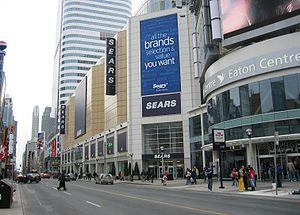
Le Toronto Eaton Centre est le plus grand centre commercial et complexe de bureau du centre-ville de Toronto, dans l'Ontario. Il a été nommé d'après Eaton, la plus grande chaîne de grands magasins du Canada, désormais disparue. Sur le plan de la fréquentation, le centre est l'une des attractions majeures de Toronto, avec environ un million de visiteurs chaque semaine. C'est le centre commercial le plus vaste de tout l'est canadien, et le troisième sur l'ensemble du pays.